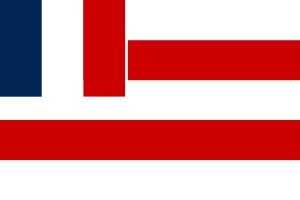
Liste des Souverains des îles de Raiatea, Huahine, Bora-Bora et de leurs dépendances.